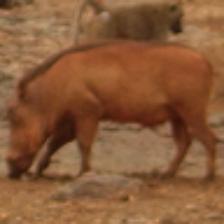
Label: NonHuman